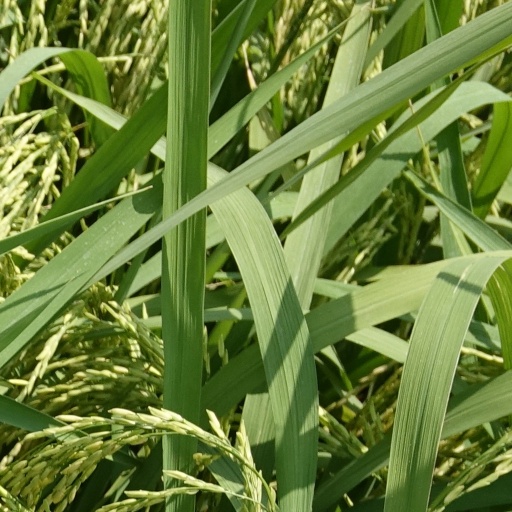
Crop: rice